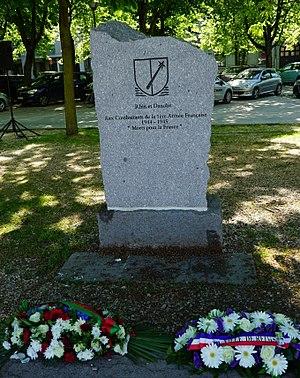
lors du 8 mai 2018.
Cet article recense les œuvres d'art dans l'espace public de Reims, en France.
La 1ʳᵉ armée française est le nom donné aux unités militaires placées sous les ordres du général de Lattre de Tassigny et assignées à la libération du territoire français.